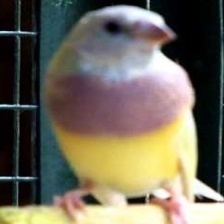
Species: GOULDIAN FINCH
Scientific name: ERYTHRURA GOULDIAE
ImageNet parent category: house_finch